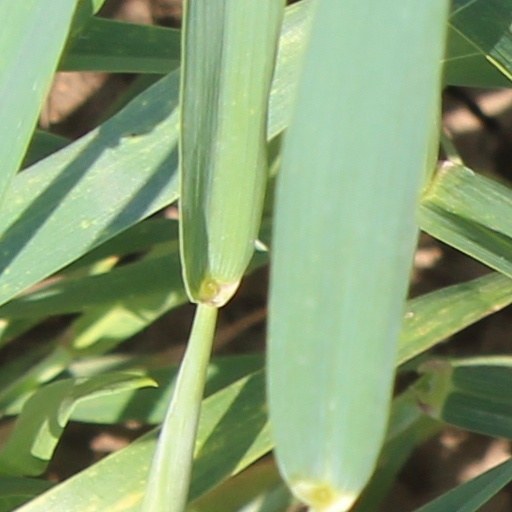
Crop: wheat